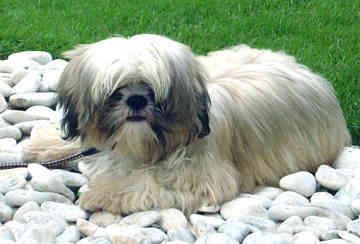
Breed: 361-n000123-Shih_Tzu